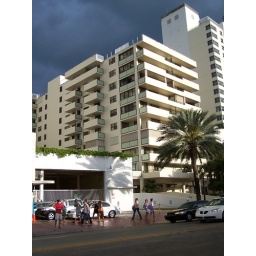
have no idea what this building is, but I like the way light illuminates the facade against the dark sky